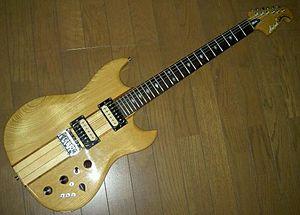
Matsumoku Industrial était une compagnie industrielle basée à Matsumoto au Japon, active de 1951 à 1987. On connait aujourd'hui Matsumoku surtout pour sa fabrication de guitares et guitares basses, notamment pour les marques Epiphone et Aria. Elle fit partie des nombreuses usines de la ville de Matsumoto à avoir produit des instruments de musique, avec notamment FujiGen et Gotoh.